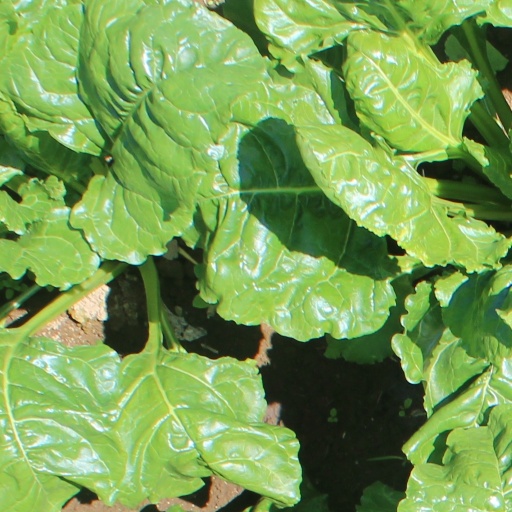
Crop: sugar beet